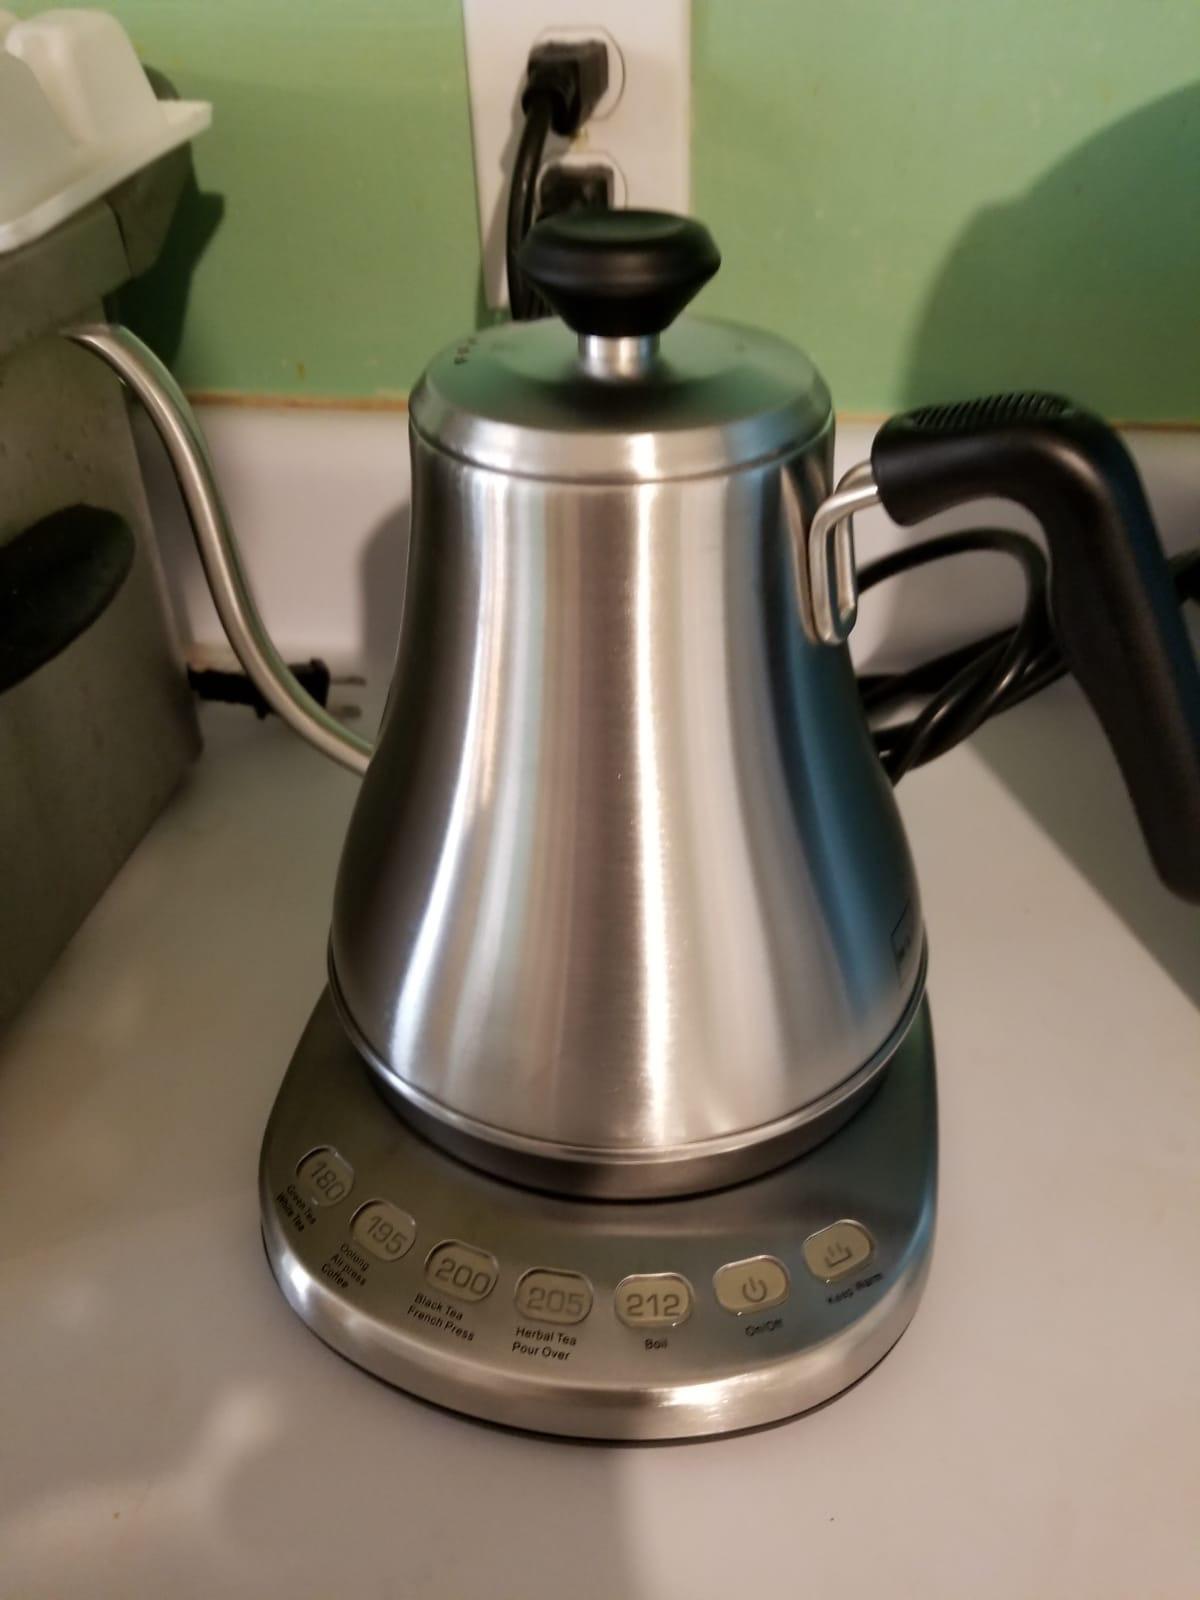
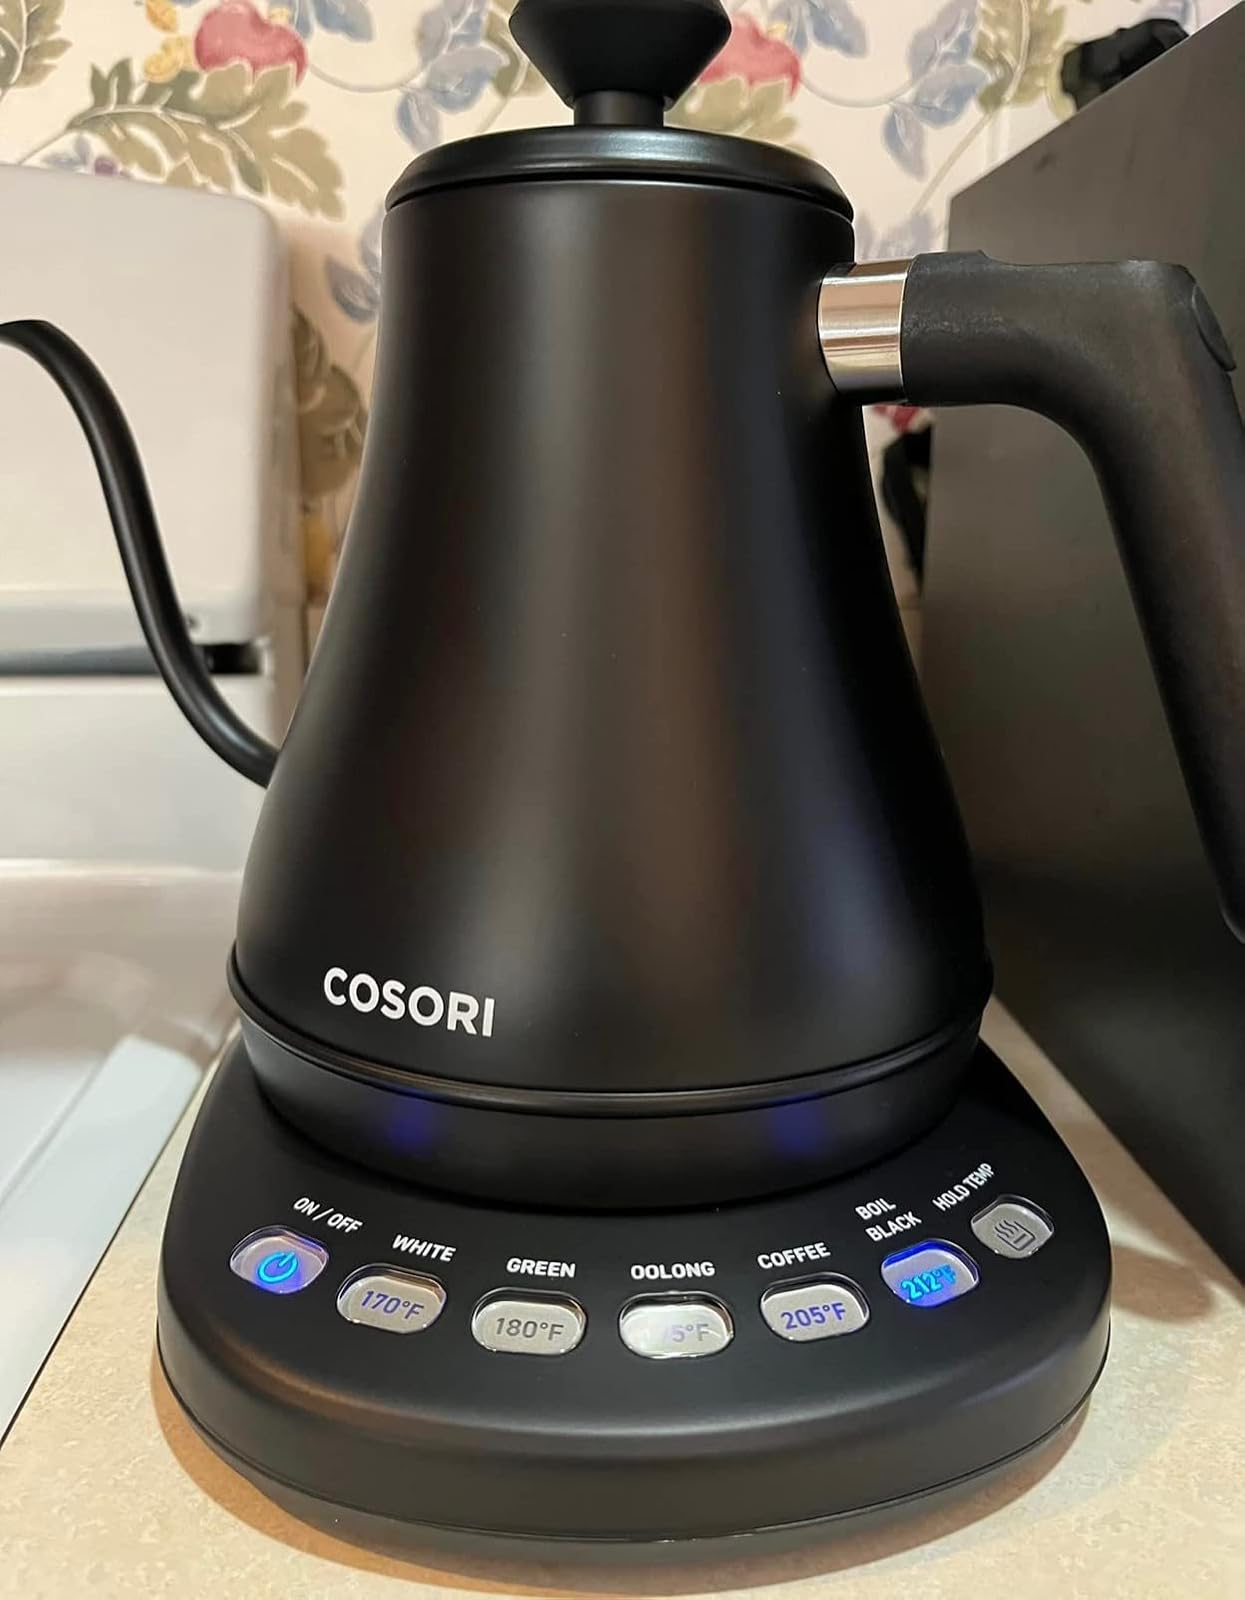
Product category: items_kettle
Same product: no